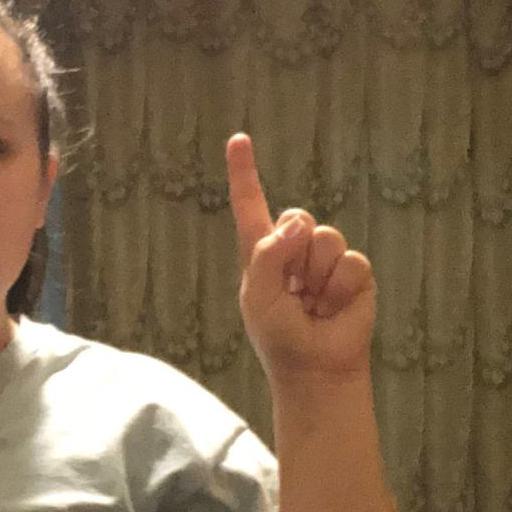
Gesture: one